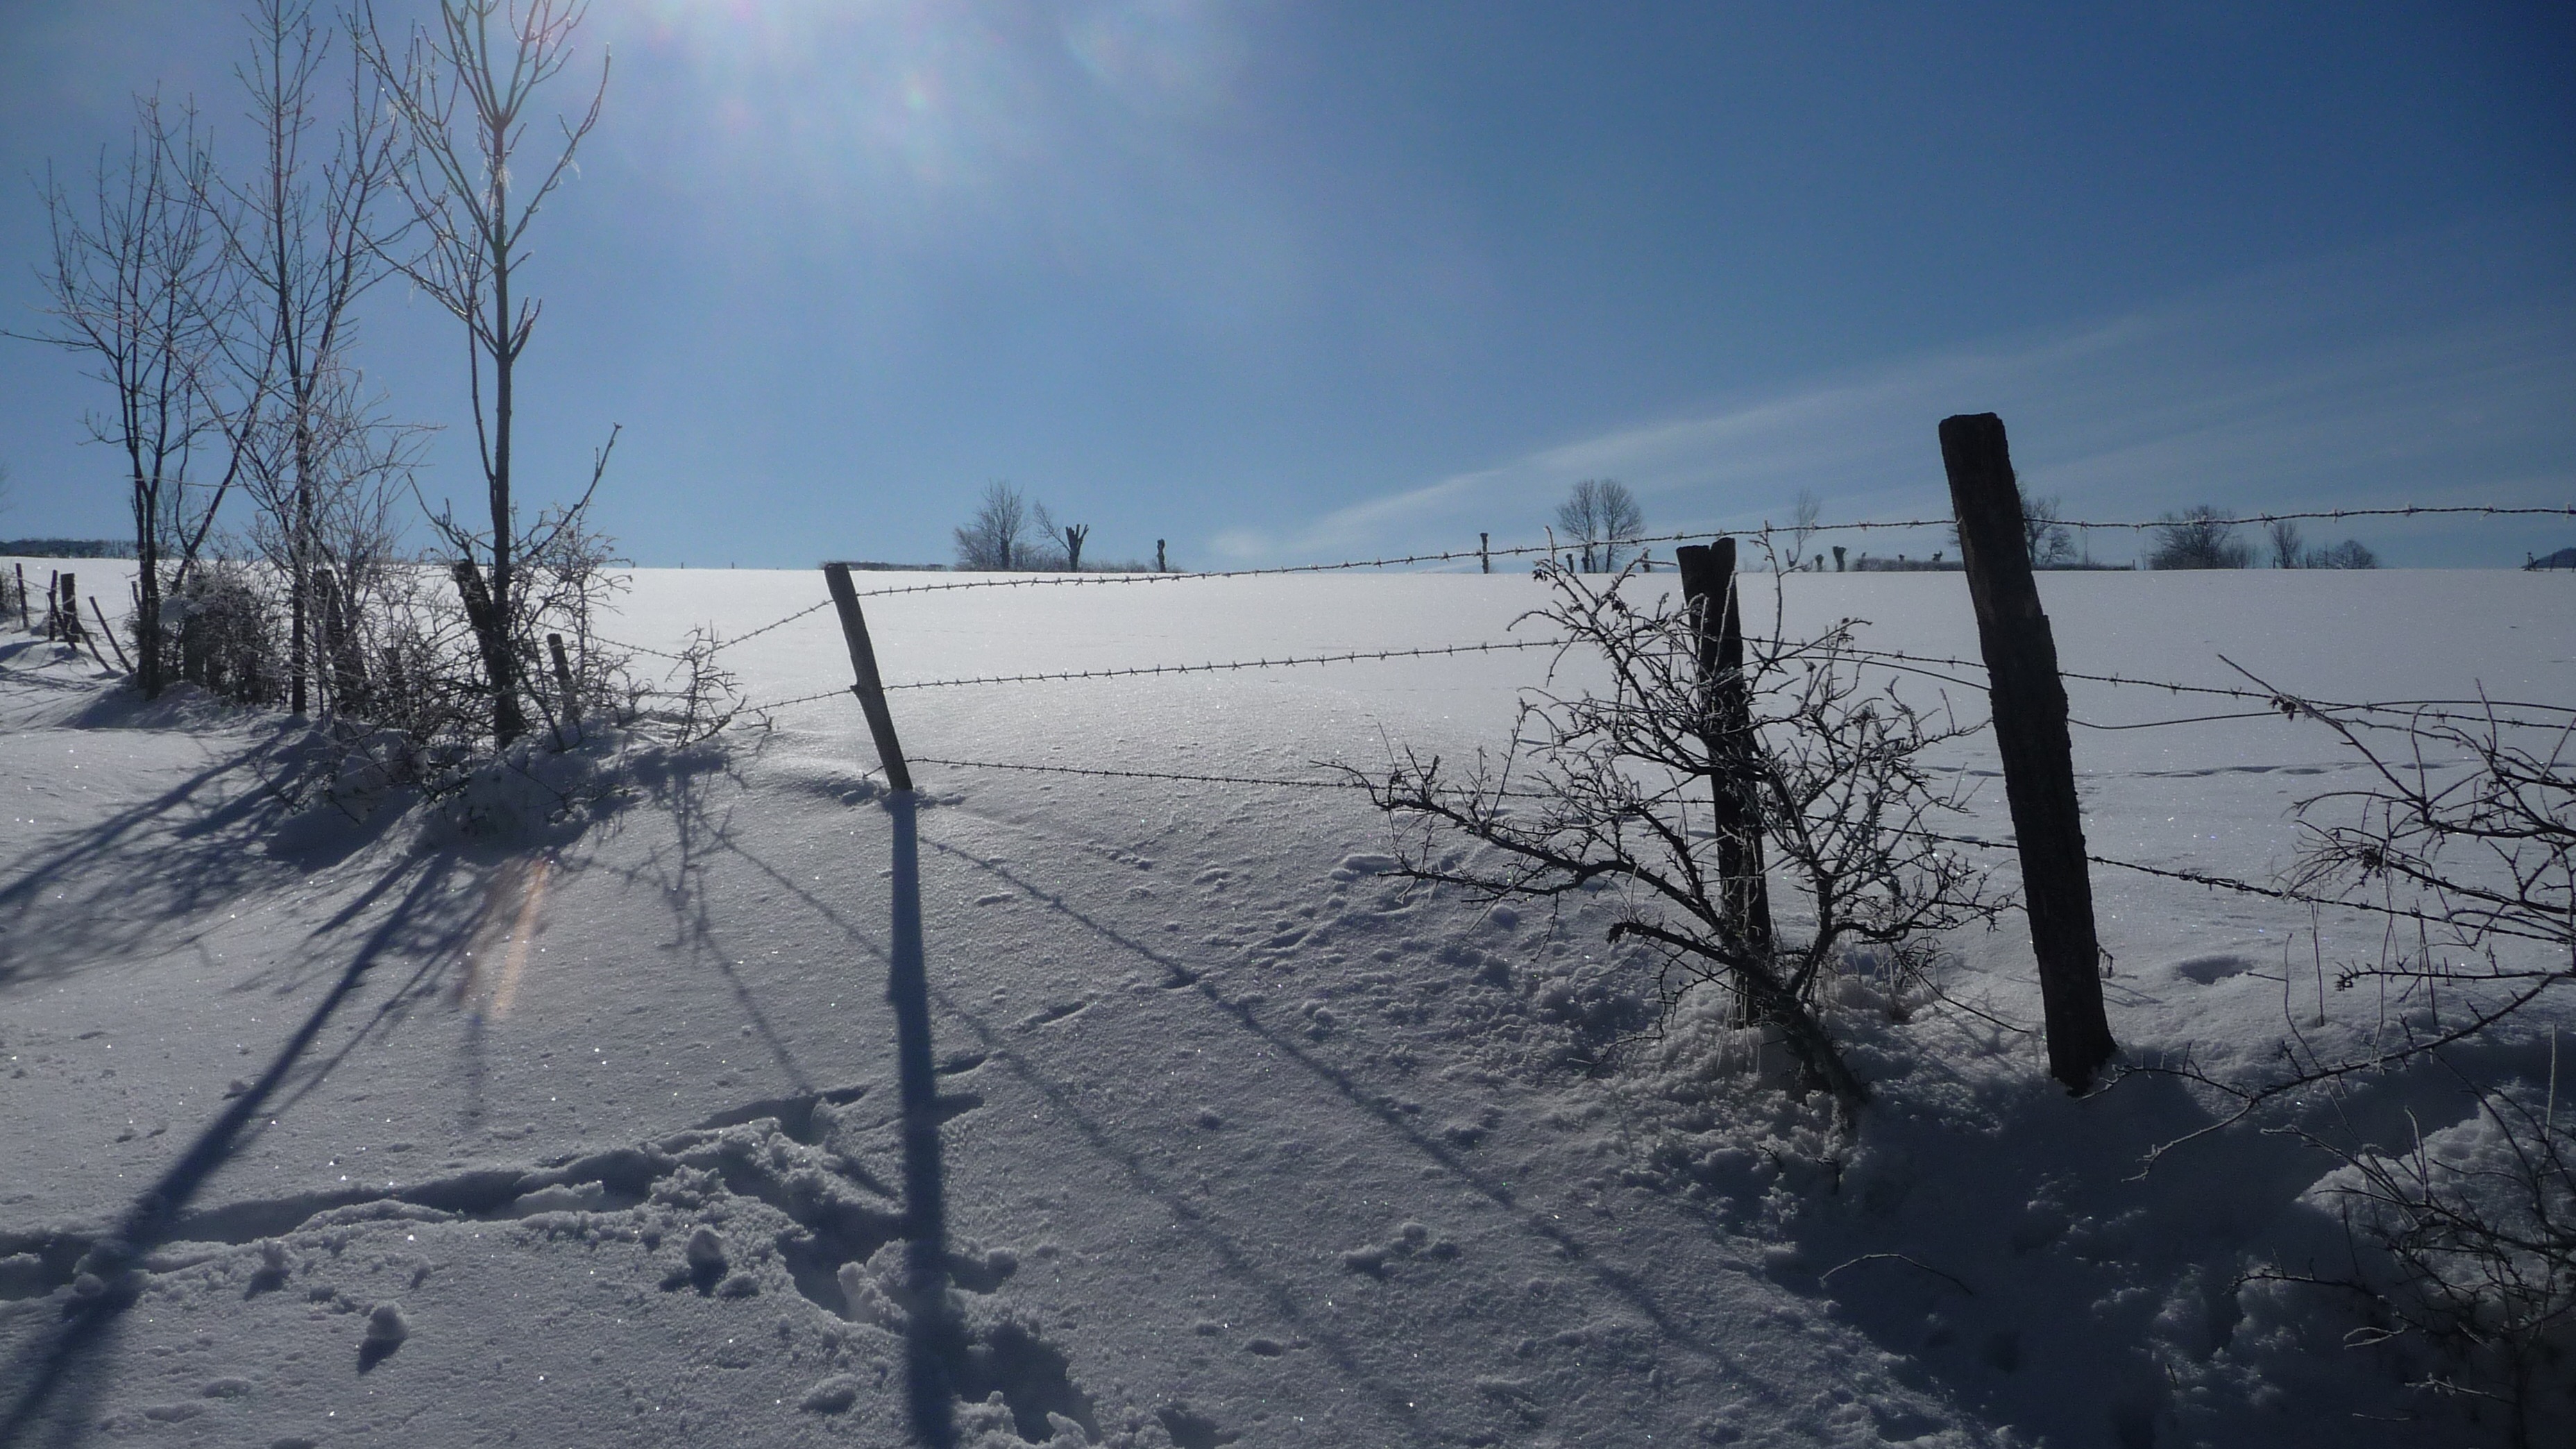
tree, nature, mountain, snow, winter, morning, frost, ice, weather, season, blizzard, freezing, atmospheric phenomenon